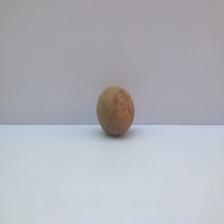
Size: Spoiled